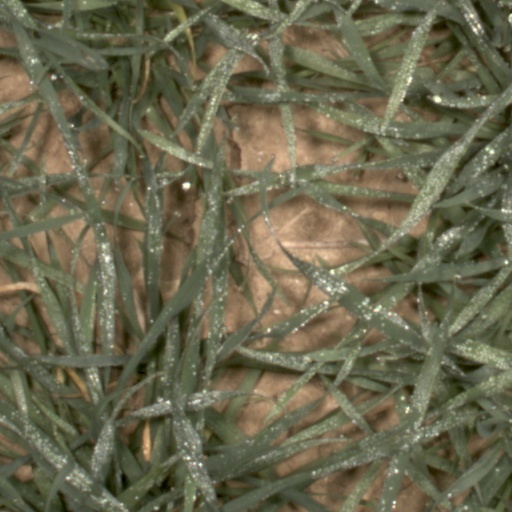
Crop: wheat